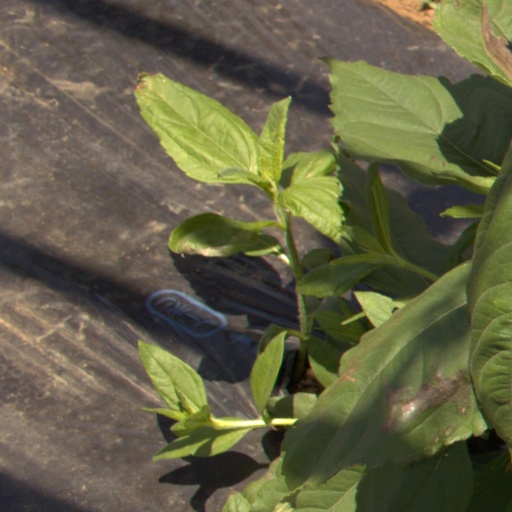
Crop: Jerusalem artichoke